WLBT

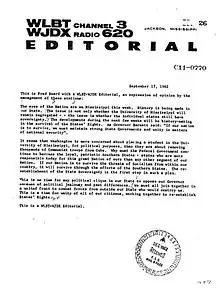
A 1962 WLBT editorial protesting the admission of James Meredith to the University of Mississippi.

The station gained notoriety for its aggressive support of racial segregation in Mississippi in the 1950s and 1960s. Lamar had close ties to the state's white political and business elite and with segregationist groups, such as the White Citizens' Council. Indeed, a number of station executives, including general manager Fred Beard, were Citizens' Council members. It went as far as to coordinate opposition to civil rights with these groups. For instance, the station allowed the WCC to operate a bookstore in the lobby of its studios in downtown Jackson. Station manager Fred Beard editorialized on the air against the admission of James Meredith to the University of Mississippi in 1962, arguing that states should determine who should and should not be allowed to attend their schools.